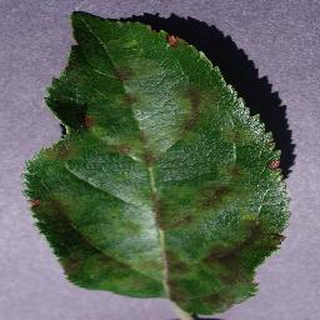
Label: apple_apple_scab